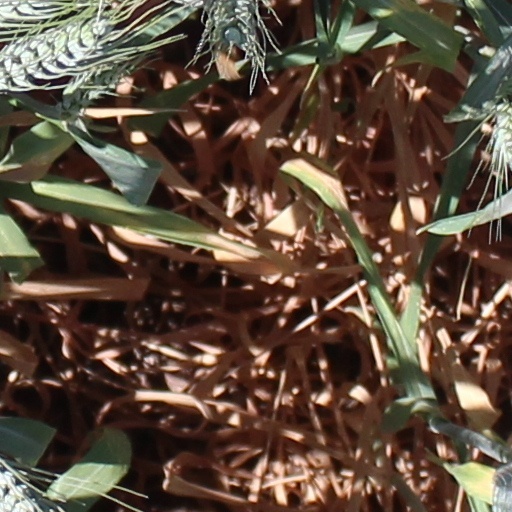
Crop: wheat